Nuclear fallout

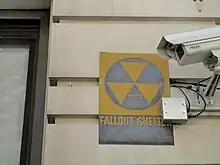
Fallout shelter sign on a building in New York City

The dose that would be lethal to 50% of a population is a common parameter used to compare the effects of various fallout types or circumstances. Usually, the term is defined for a specific time, and limited to studies of acute lethality. The common time periods used are 30 days or less for most small laboratory animals and to 60 days for large animals and humans. The LD figure assumes that the individuals did not receive other injuries or medical treatment.